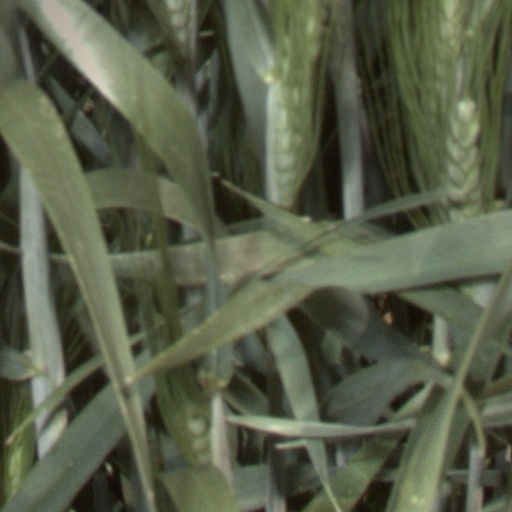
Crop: wheat